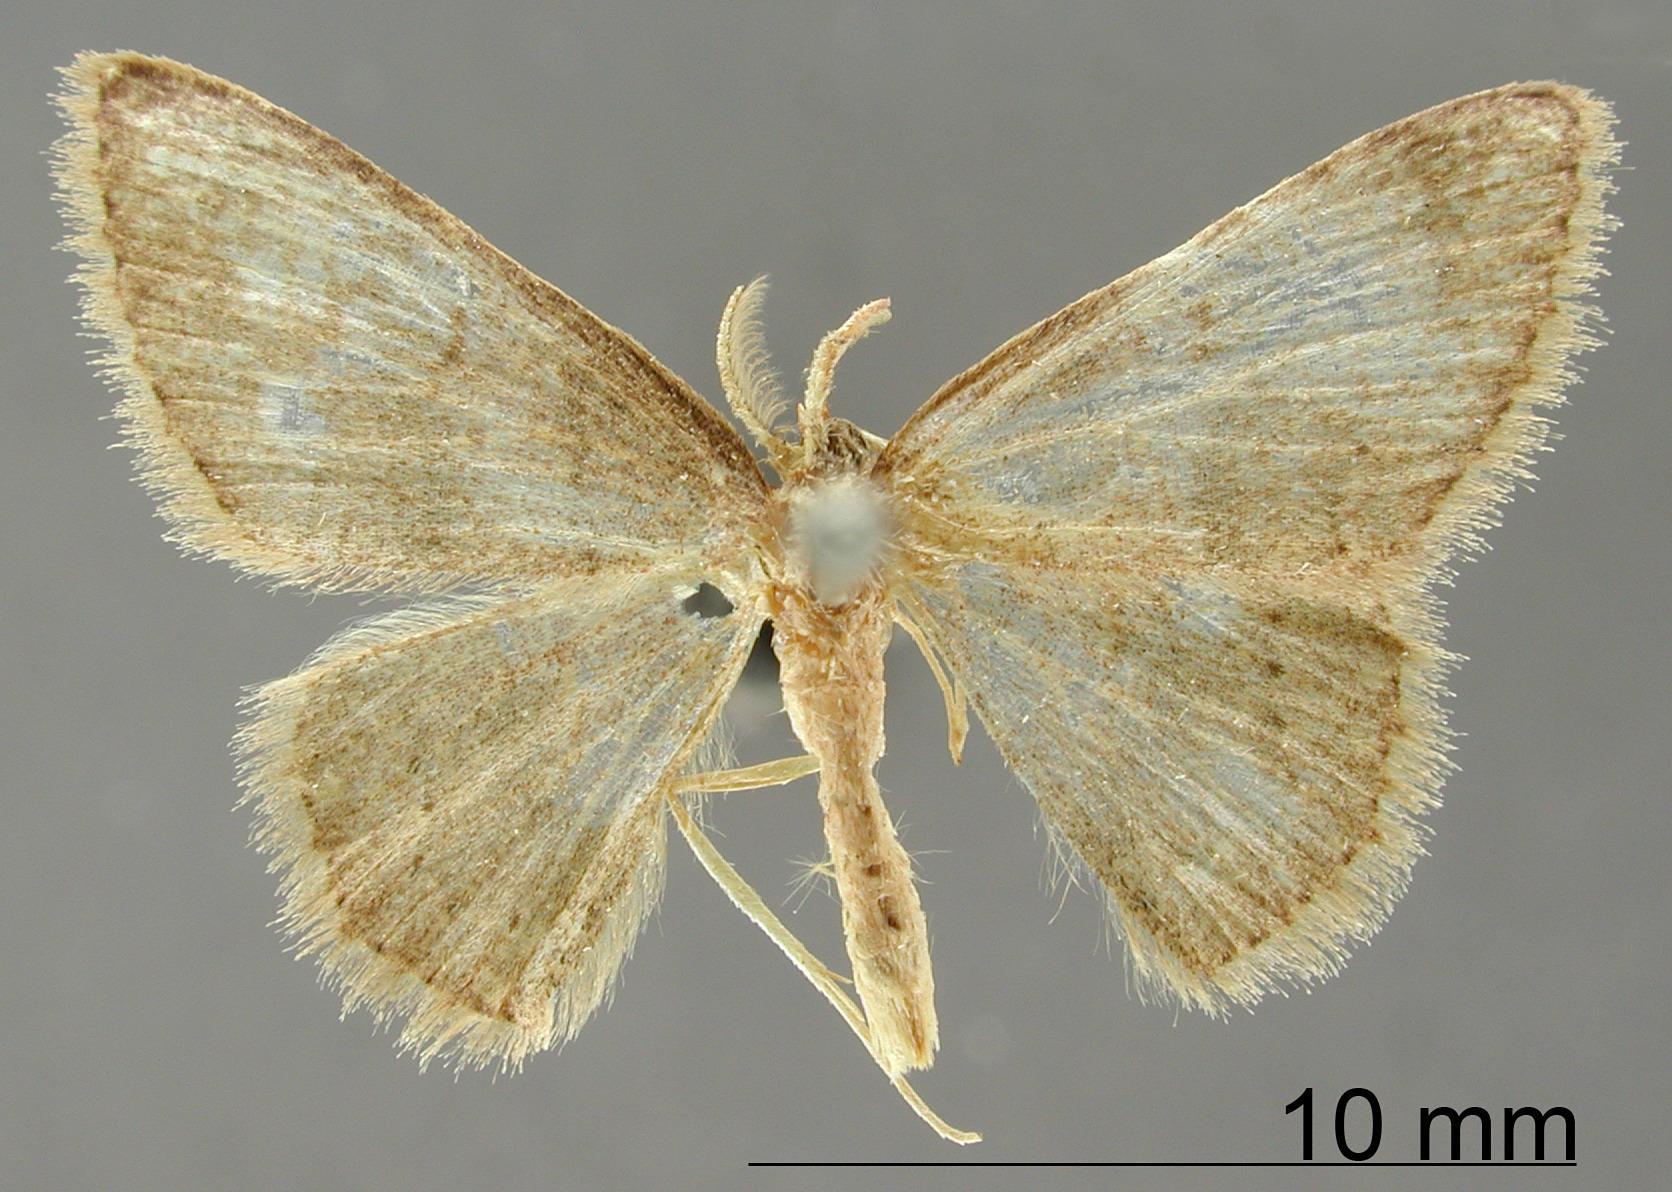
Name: Deptalia obscurior
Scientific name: Deptalia obscurior Schaus, 1901
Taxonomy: Animalia, Arthropoda, Insecta, Lepidoptera, Geometridae, Sterrhinae
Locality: Orizaba, Unknown, Mexico